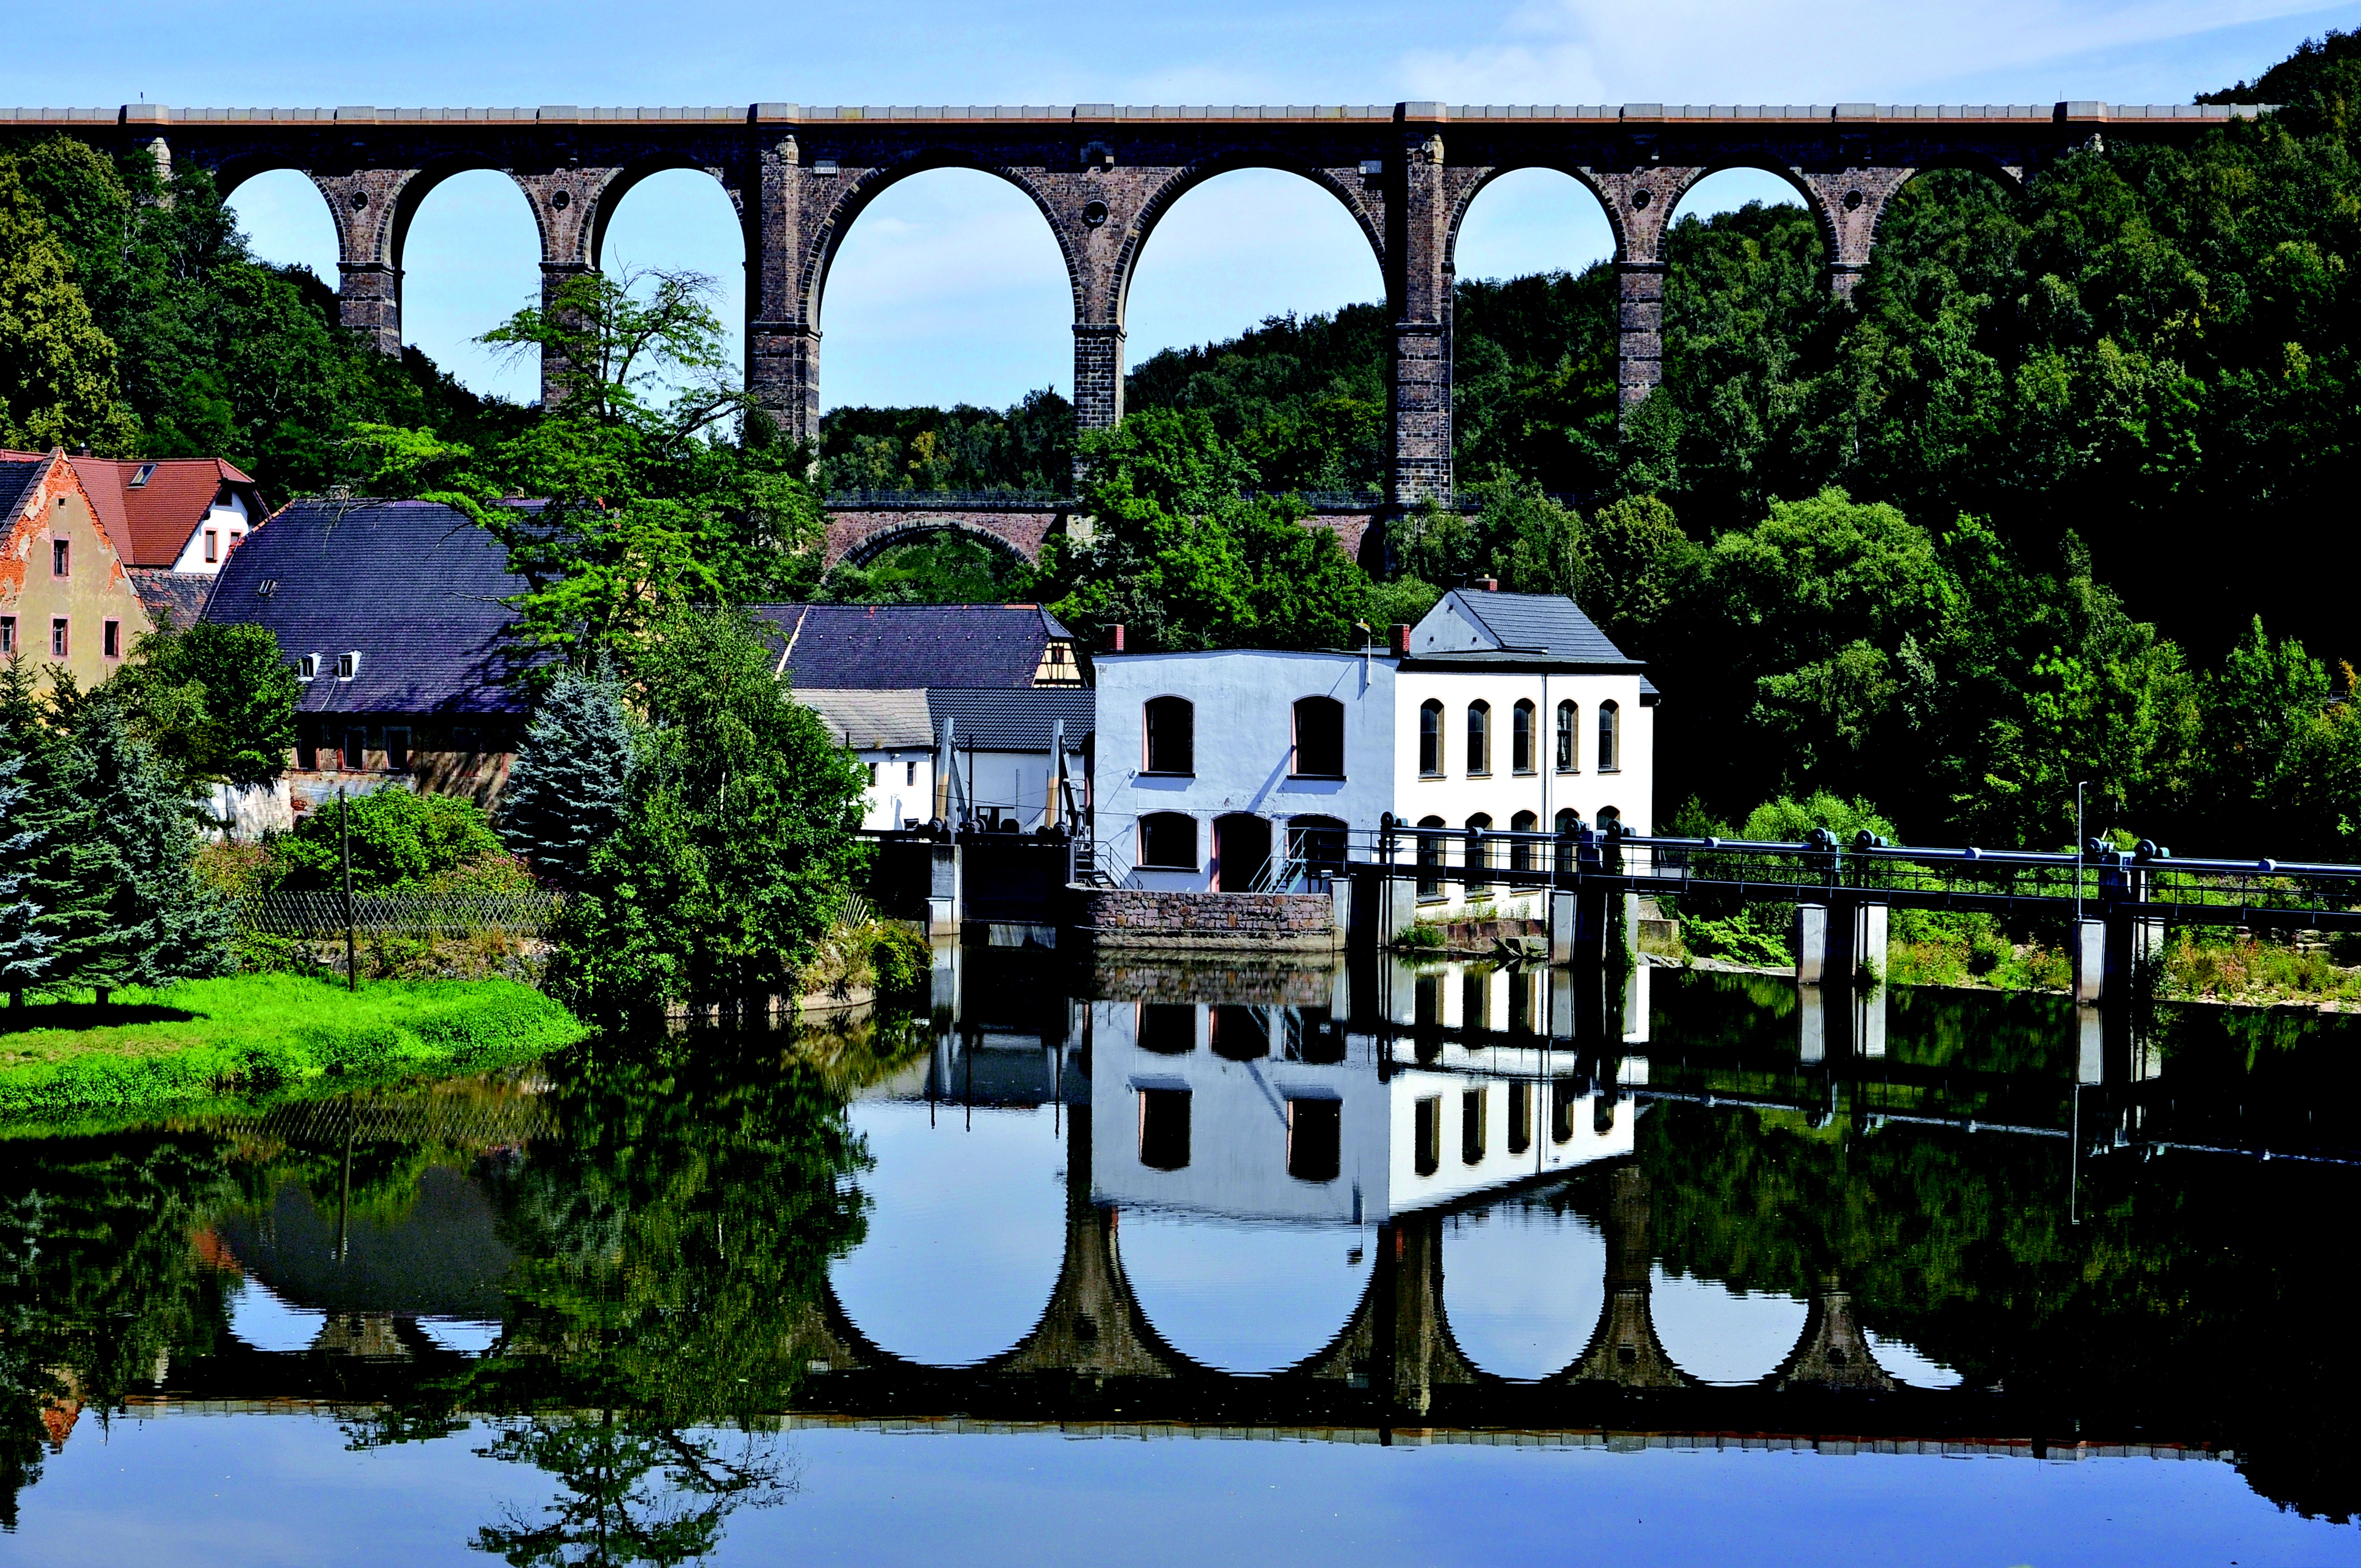
architecture, bridge, river, reflection, landmark, tourism, viaduct, estate, saxony, railway bridge, g hren, mulde, g hrener viaduct